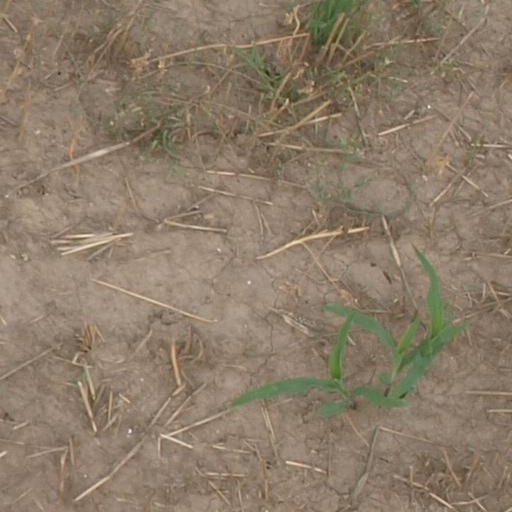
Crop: maize; corn